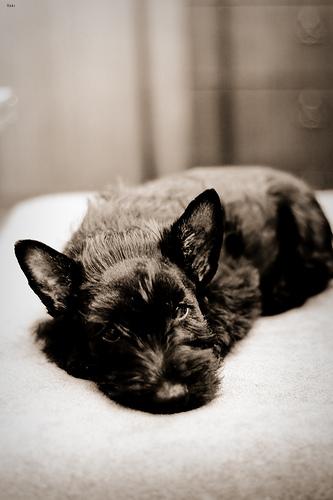
Breed: scottish terrier